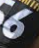
Number: 6